A Show of Hands (TV series)

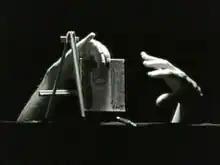
Scene from the episode "Painting"

A Show of Hands is a series of short films created by puppeteer Tim Lagasse for Nickelodeon. It was a predecessor to the television program "Oobi". Each film is about one minute long and follows personified hands as they perform a small skit or a visual illusion. The series started airing on Nickelodeon as an interstitial program in 1996, and reruns were shown through 1997. The title is a reference to the phrase "show of hands," used literally to refer to a television show about hands.